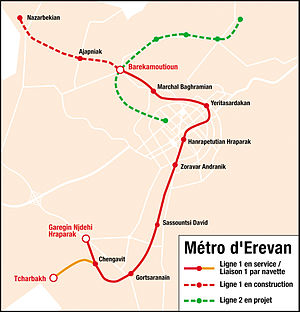
Jerevan Metro
Kort over Metroen.
Jerevan Metro er et undergrundsbanesystem i Armeniens hovedstad, Jerevan. Systemet blev indviet i 1981, og som de fleste tidligere sovjetiske metroer er dens stationer meget dybe og dekorerede med nationale motiver. Metroen løber 13,4 kilometer og har 10 aktive stationer. Antallet af pendlere er i de seneste år sunket drastisk efter indførelsen af byens nye minibussystem.